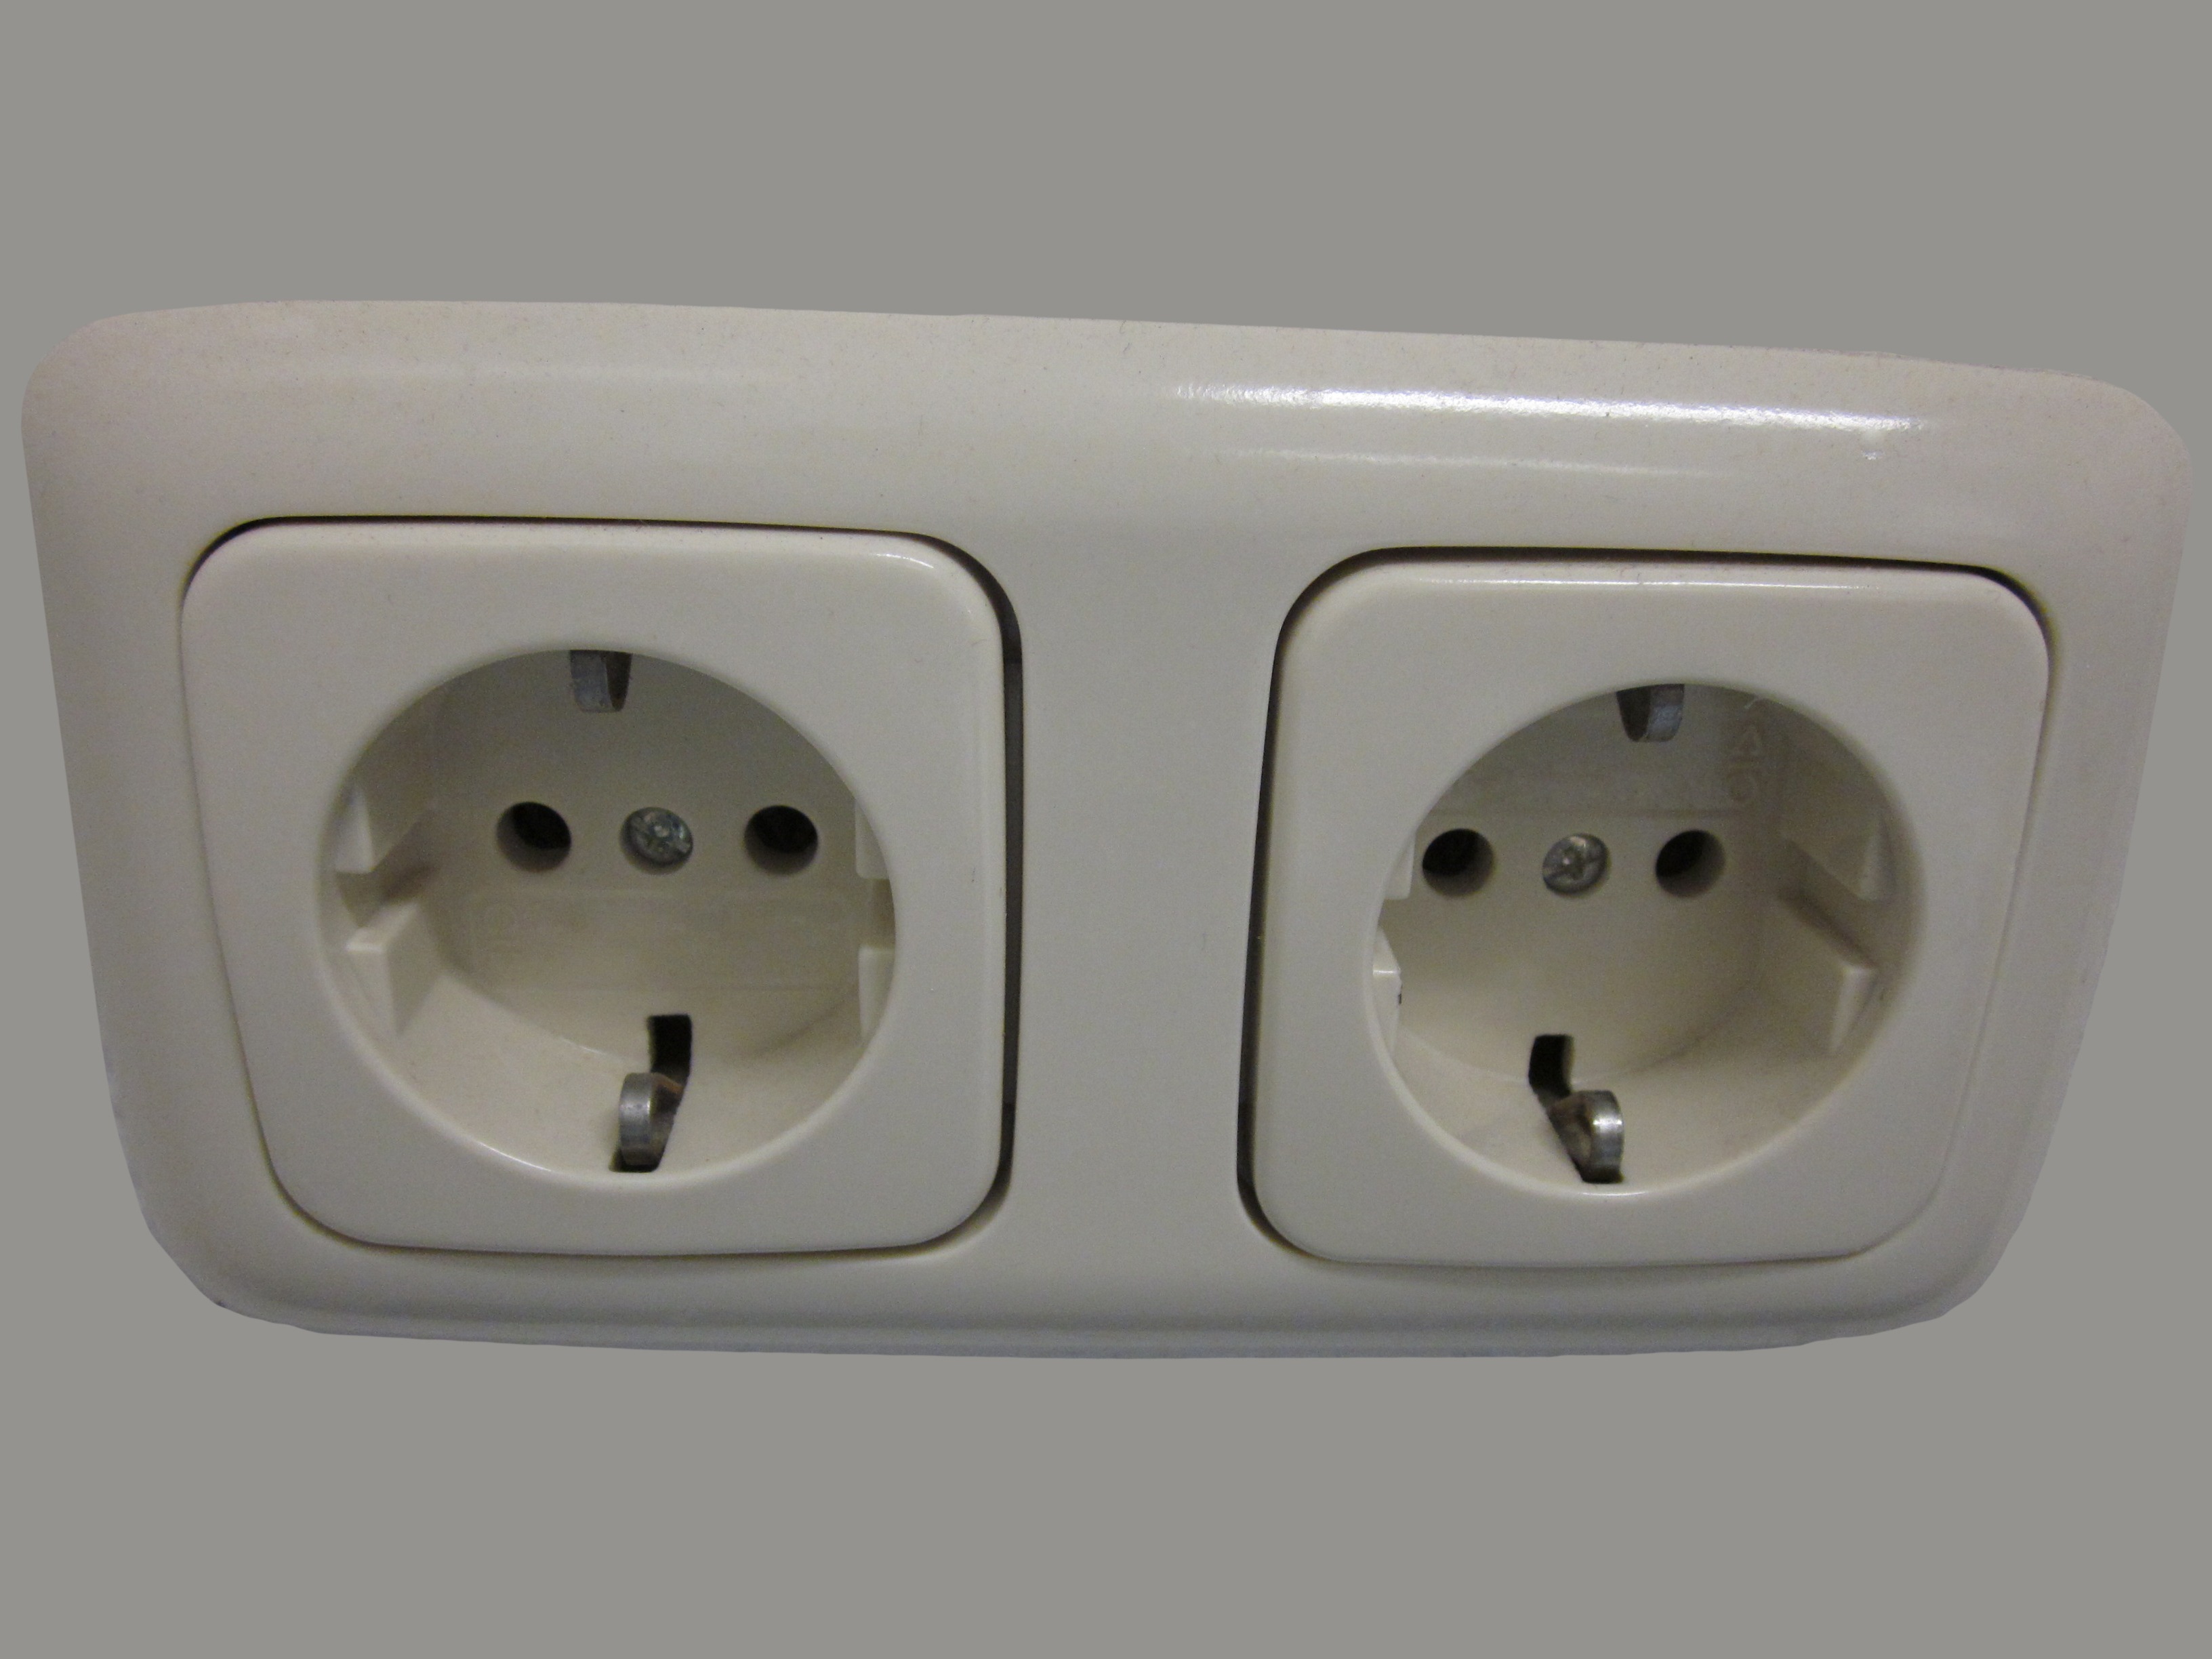
technology, wall, electronics, socket, multimedia, elektrik, power supply, electronic device, electronics accessory, ac power plugs and socket outlets